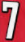
Number: 7